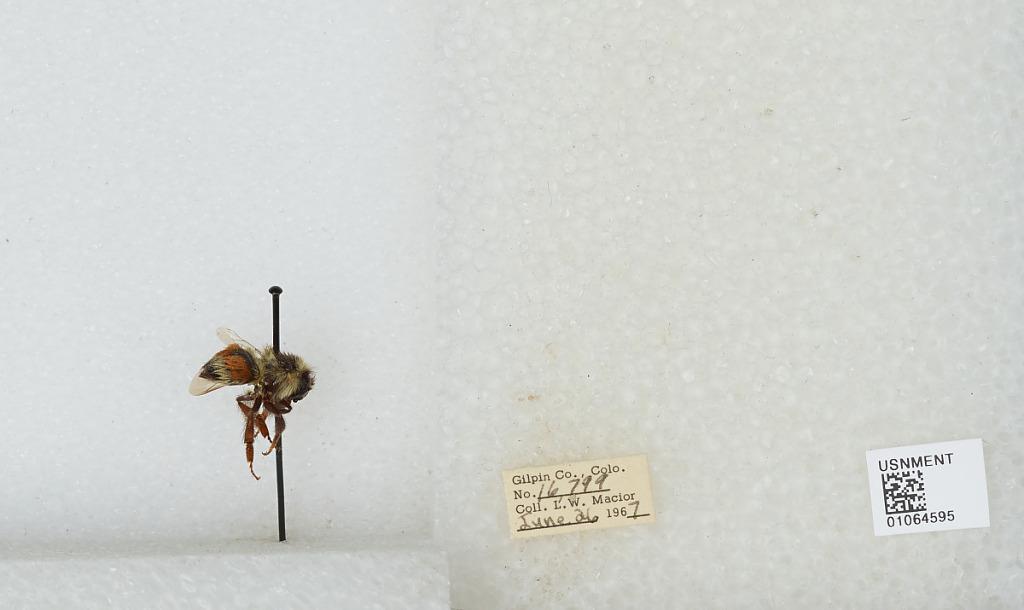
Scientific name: Bombus (Pyrobombus) bifarius Cresson
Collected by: L. Macior
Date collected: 1967-6-26
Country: United States
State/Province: Colorado
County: Gilpin
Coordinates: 39.905, -105.589